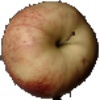
Label: red_apple